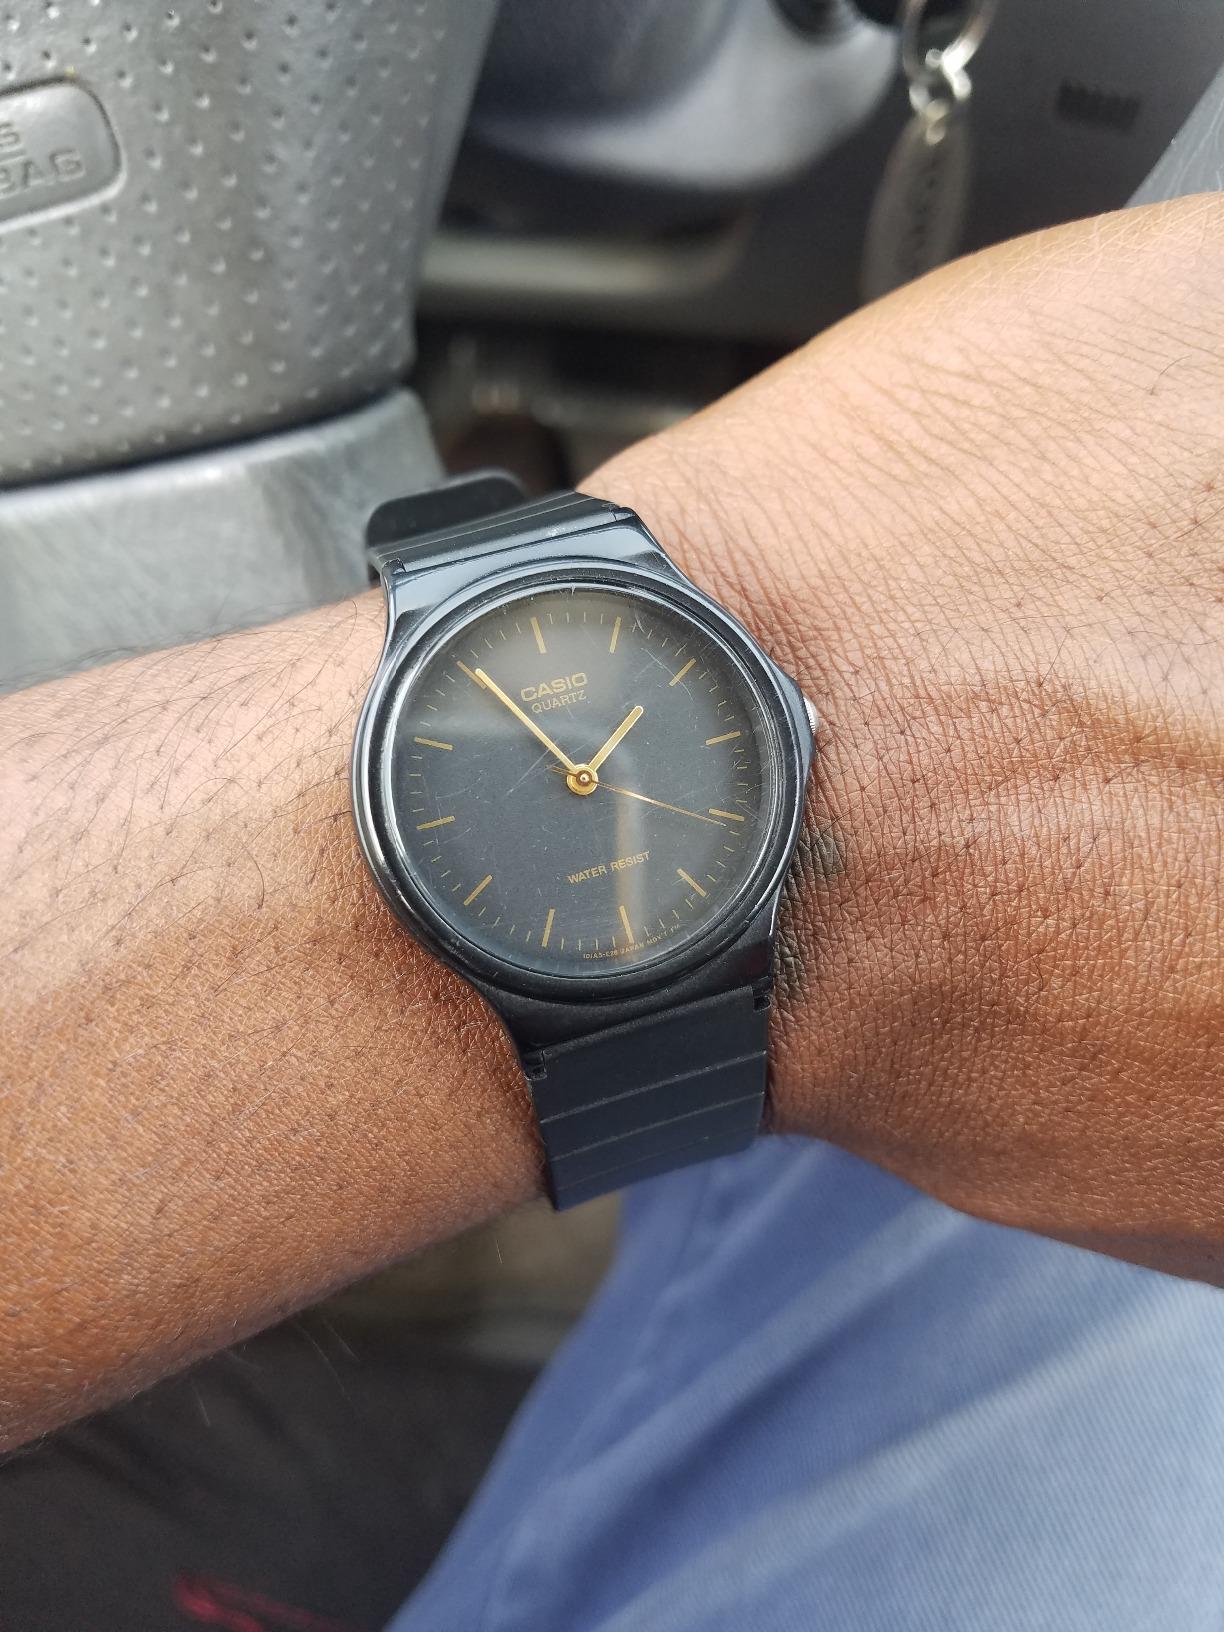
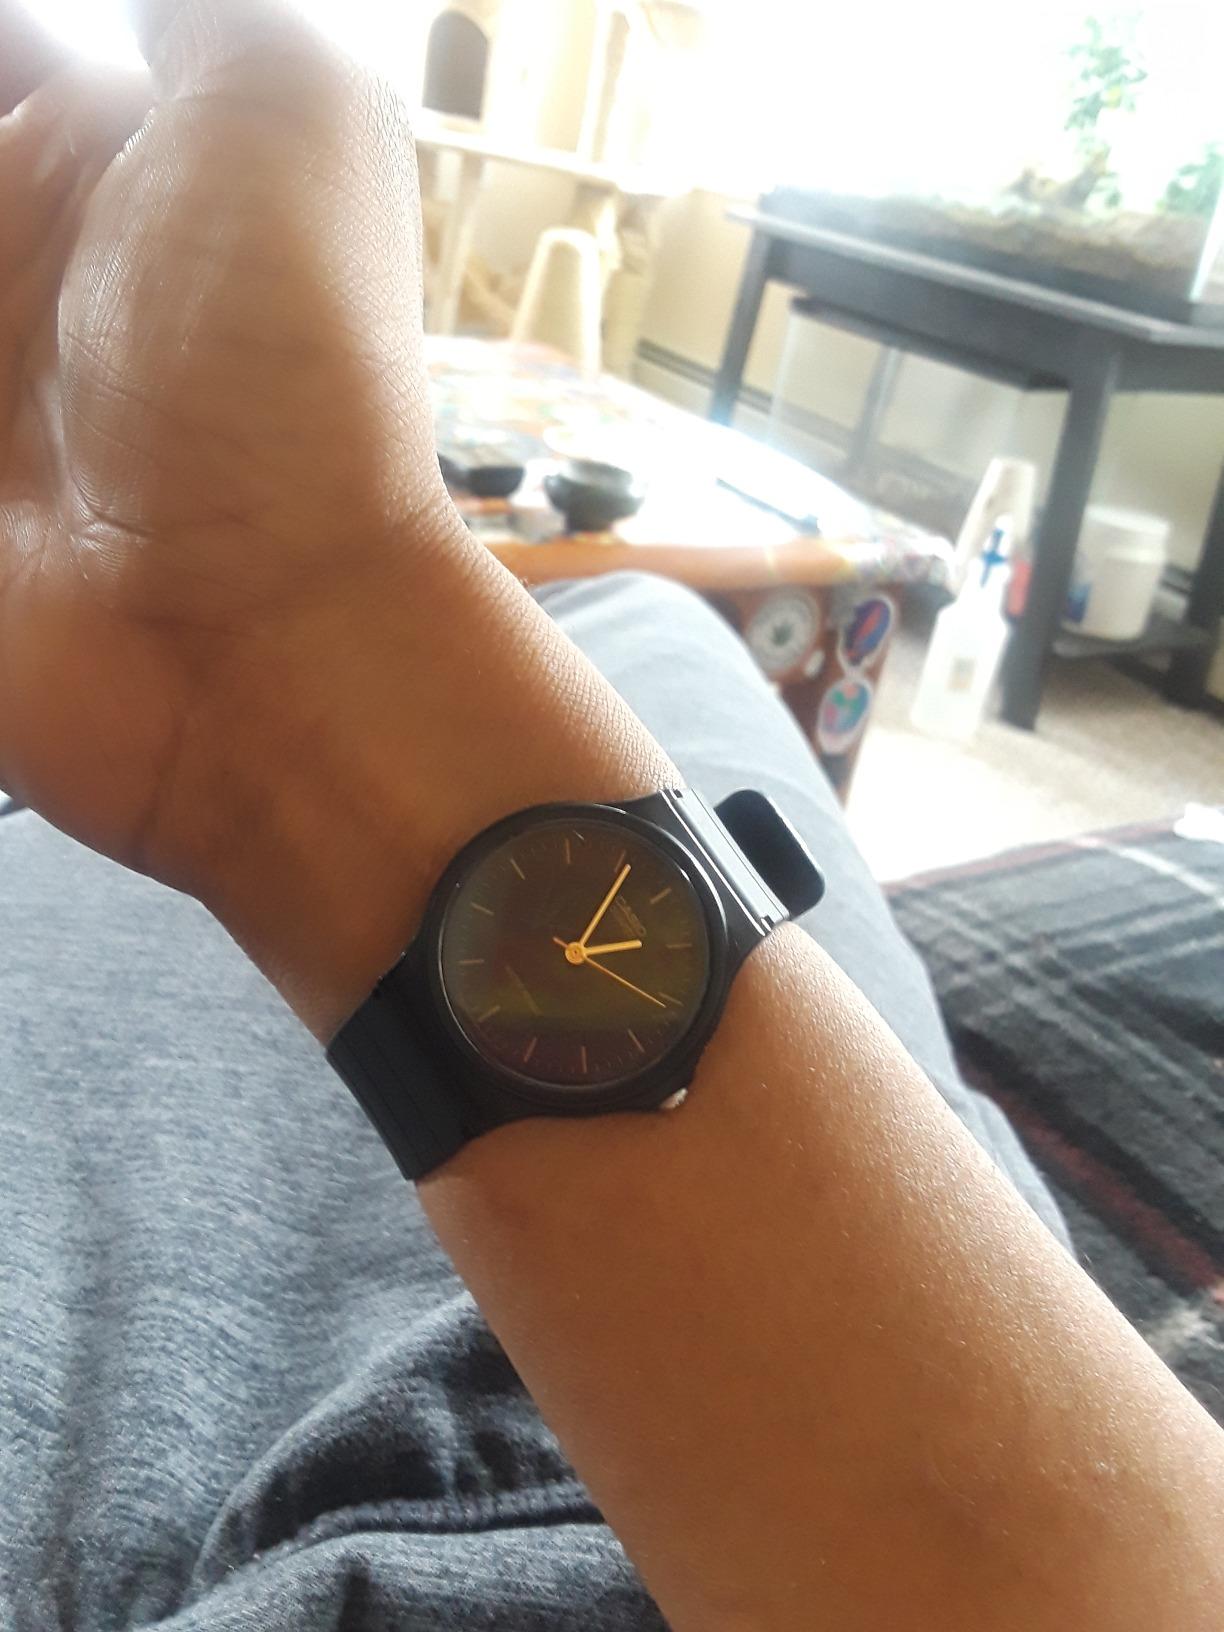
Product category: accessories_watch
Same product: yes